Belprahon

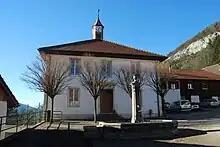
Belprahon municipal school house.

In Belprahon about 55.8% of the population have completed non-mandatory upper secondary education, and 22.1% have completed additional higher education (either university or a "Fachhochschule"). Of the 48 who had completed some form of tertiary schooling listed in the census, 58.3% were Swiss men, 25.0% were Swiss women.